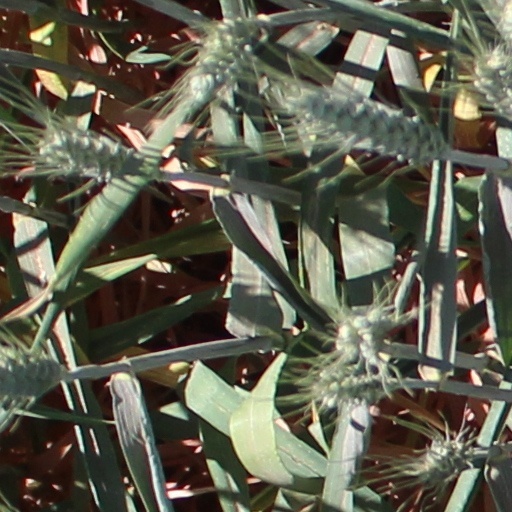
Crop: wheat